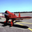
Label: airplane